Hopi Hari

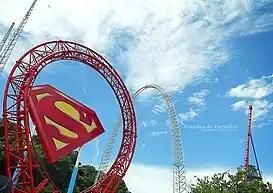
Katapul with Superman logo.

"Aribabiba" is the capital of the fictional country, and occupies an area of 16,000 m. Aribabiba means "living life with fun". It is located in the northwest, near Mistieri. In this region there are attractions like Hadikali (Skycoaster), Vambatê (bumper cars), among others. In November 2005 debuted "Chevrolet Mundi," but at the end of the contract with the automaker, the place that has restaurants changed its name to Gran Palaz Burger & Pasta, showing their lunches now owning the Aribabiba names of the attractions.